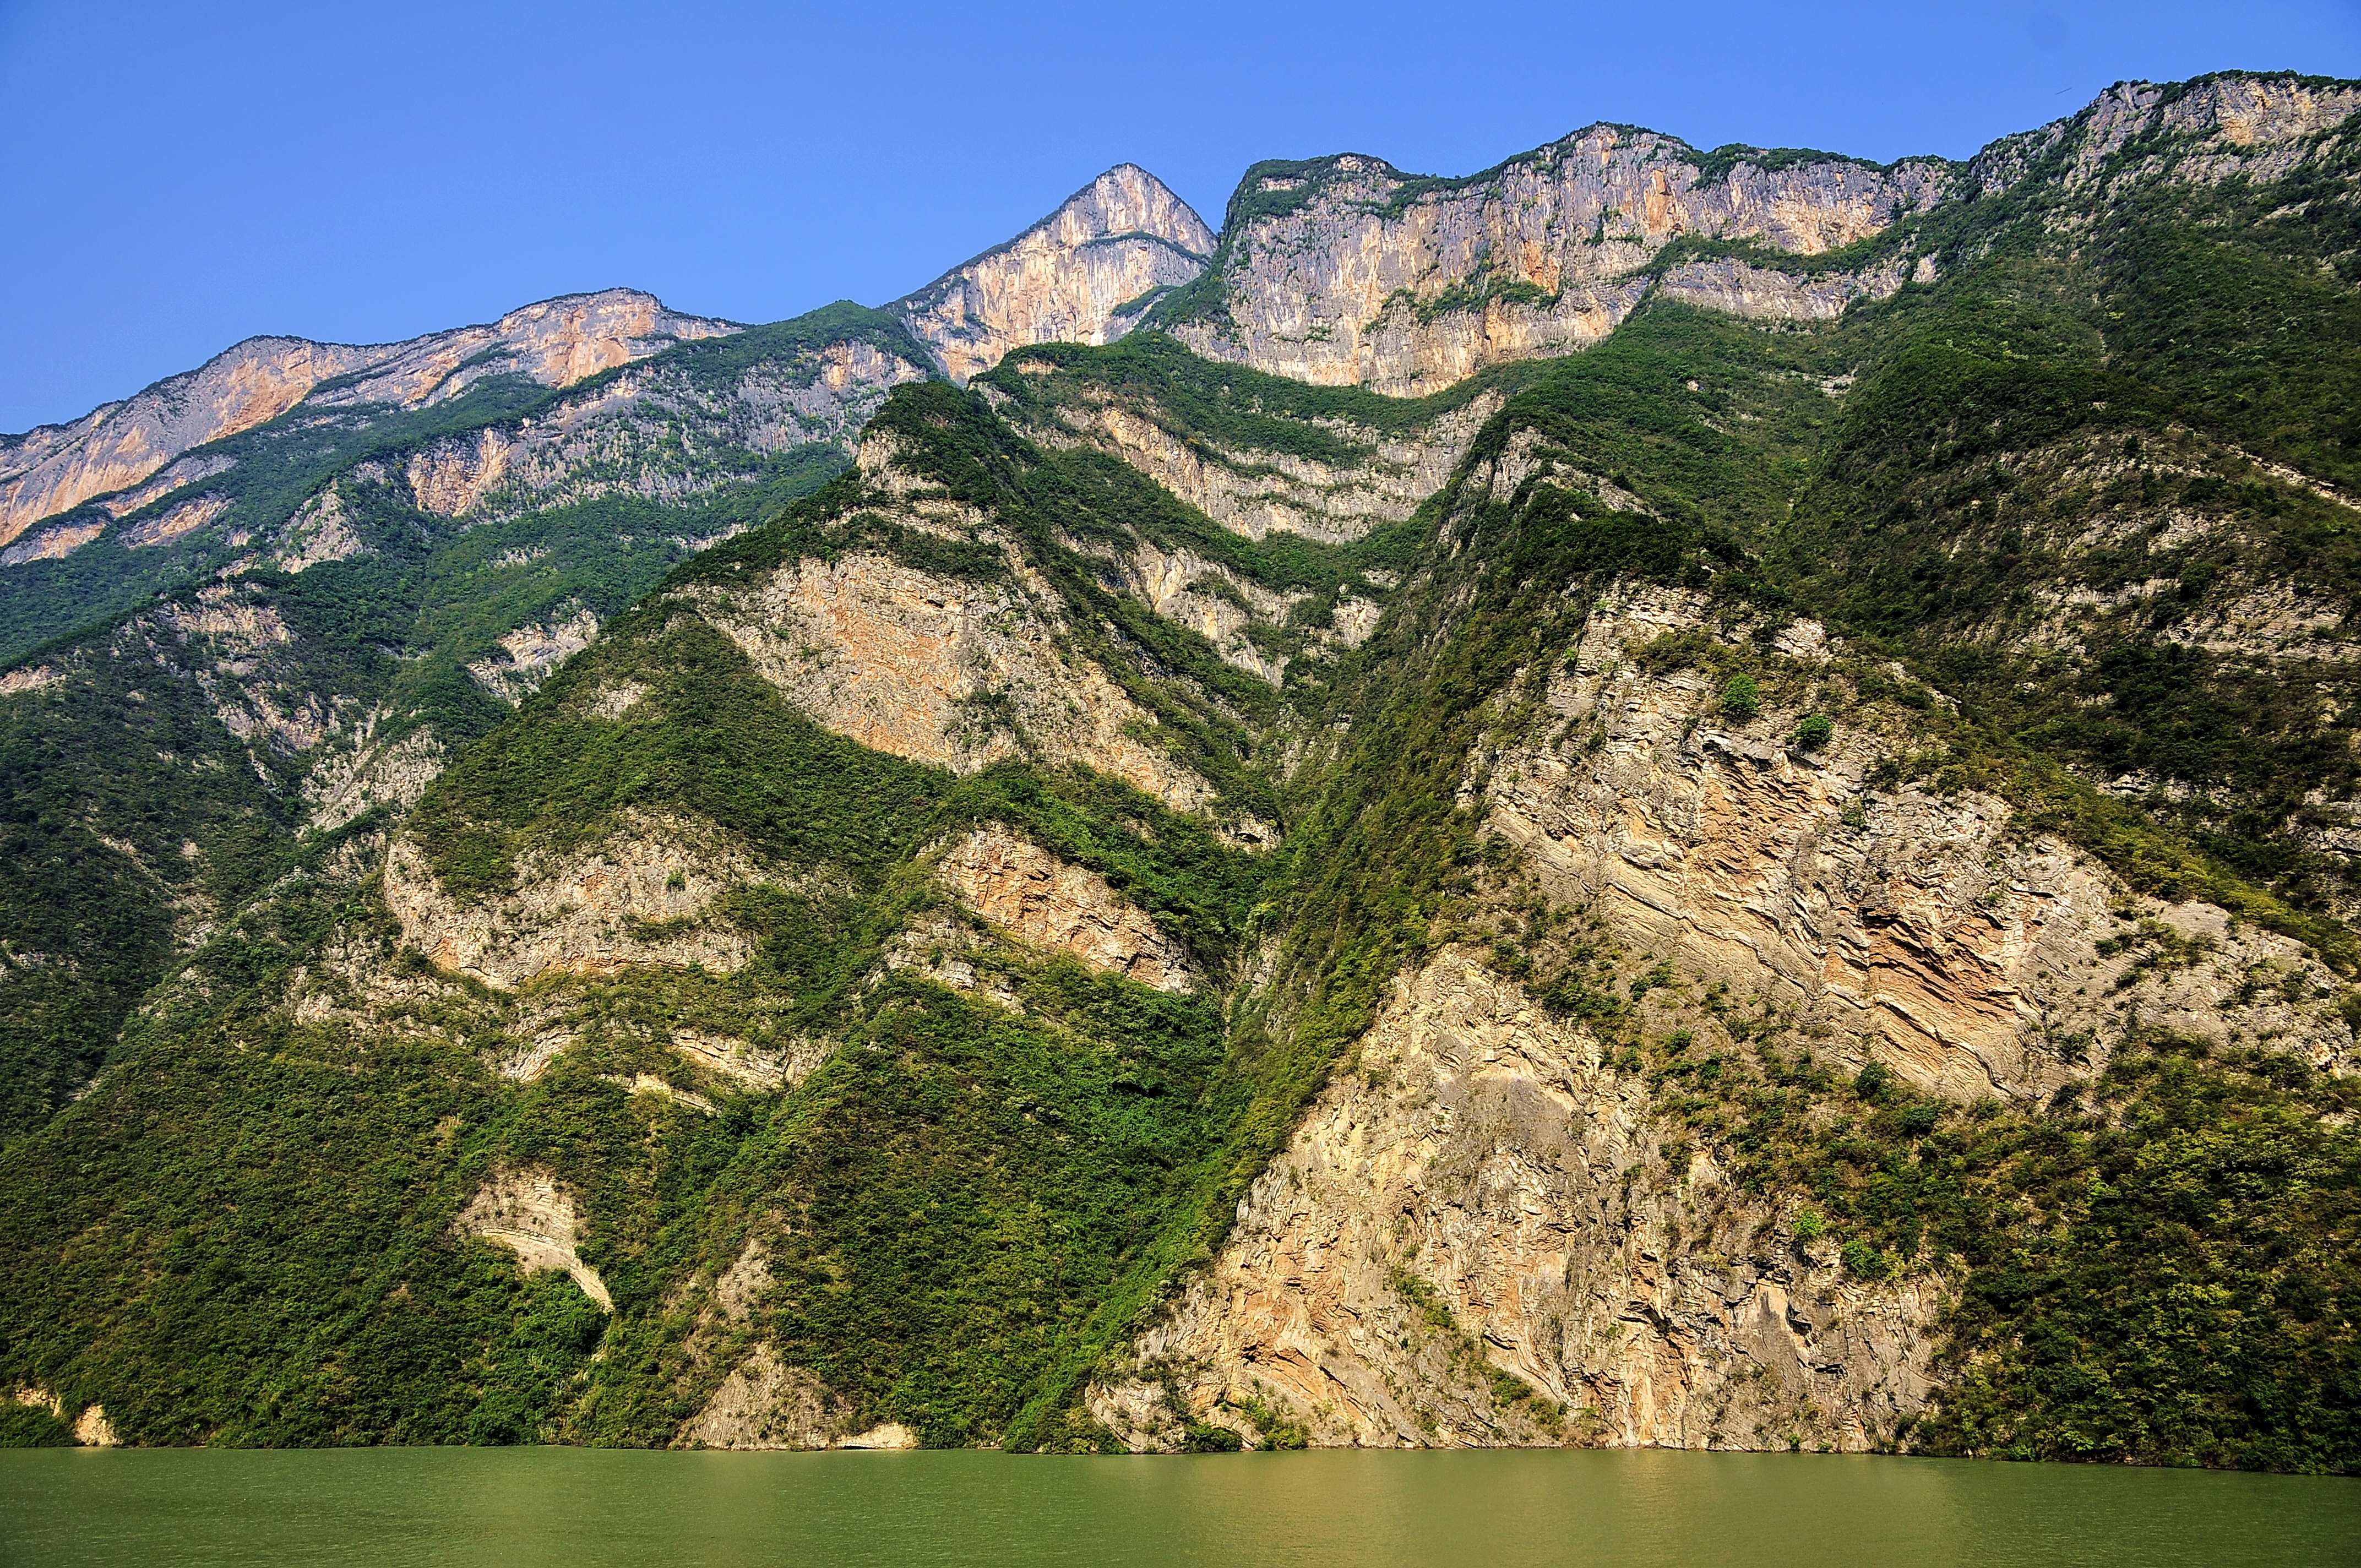
landscape, mountain, valley, mountain range, terrain, ridge, geology, alps, plateau, china, the yangtze river, landform, aerial photography, mountain pass, geographical feature, mountainous landforms, the three gorges, small three gorges